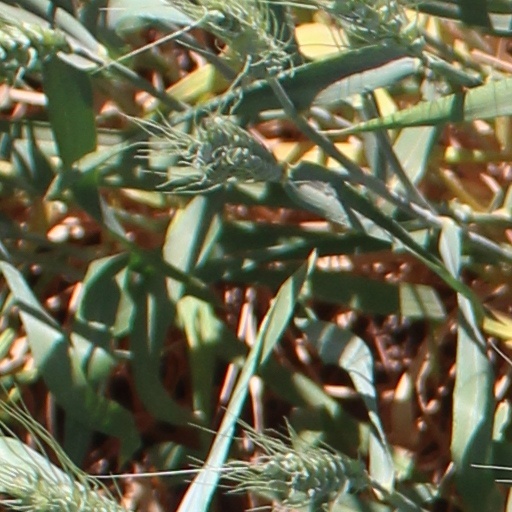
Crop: wheat